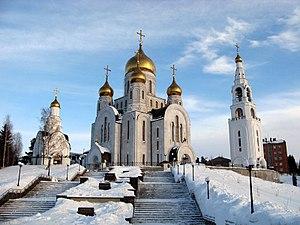
Khanty-Mansiïsk est une ville de Russie et la capitale du district autonome des Khantys-Mansis. Sa population s'élevait à 96 936 habitants en 2016.